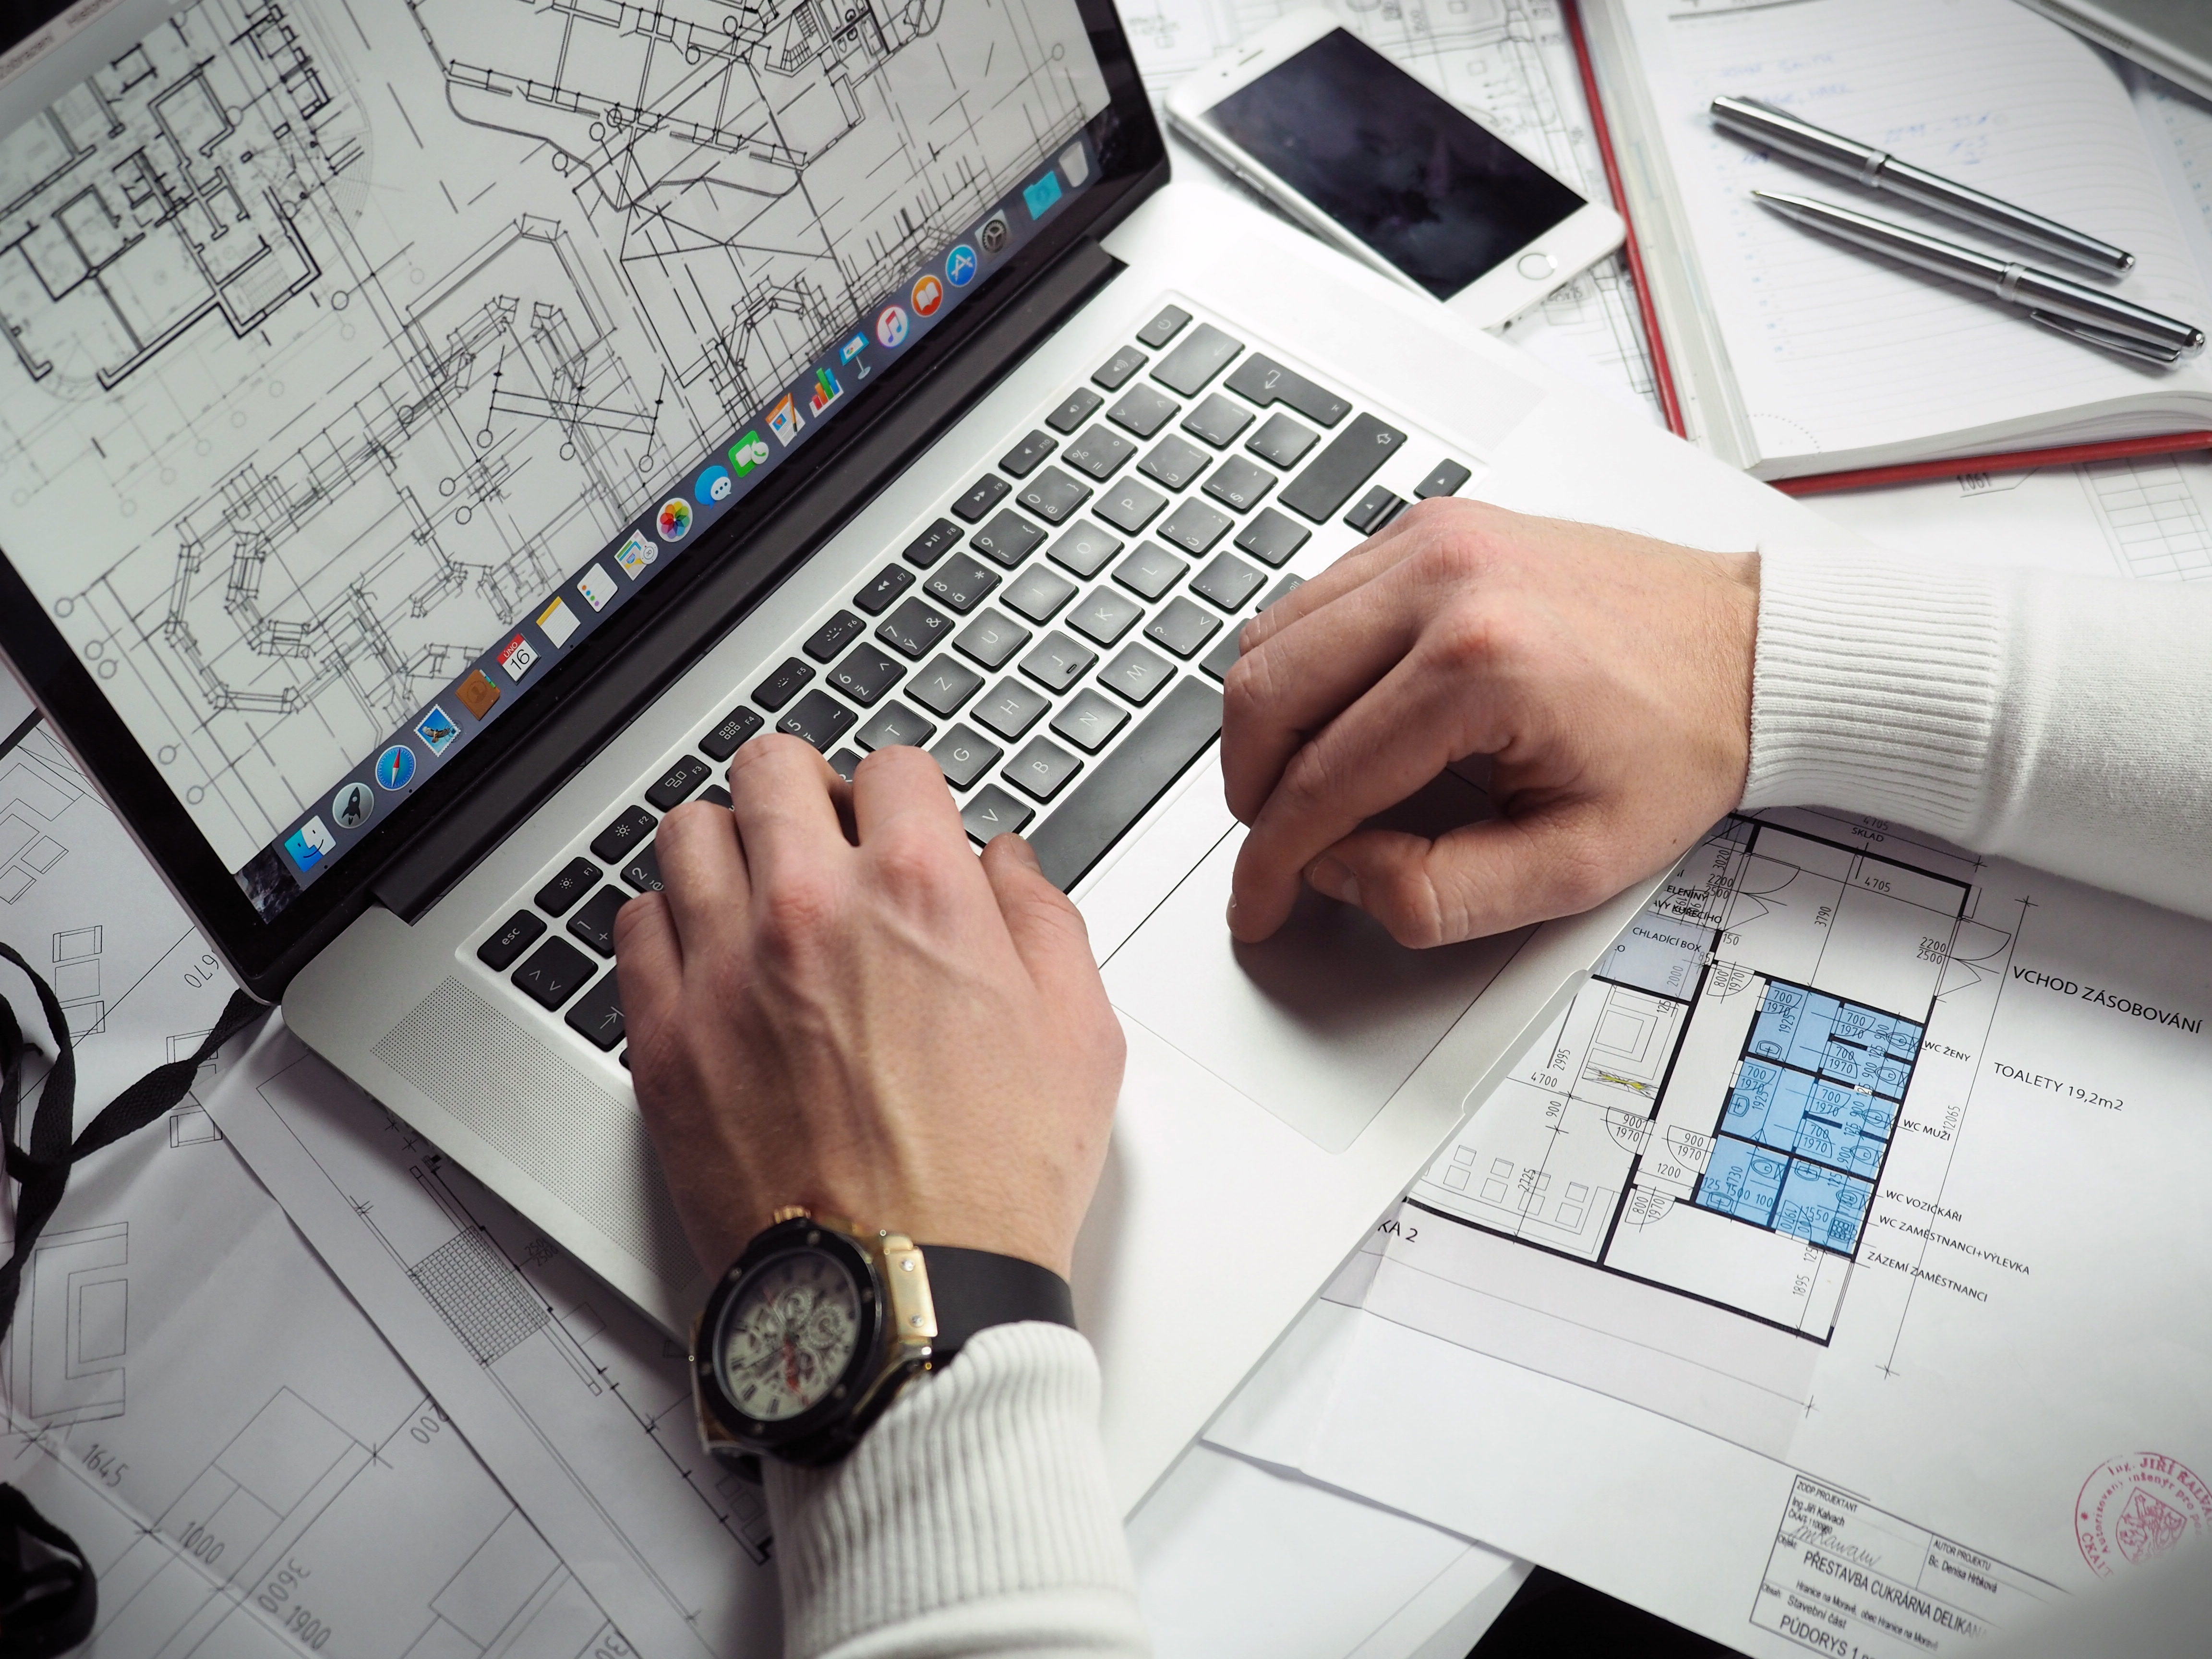
hand, font, finger, software engineering, engineering, technology, Stock trader, office equipment, job, employment, business, paper